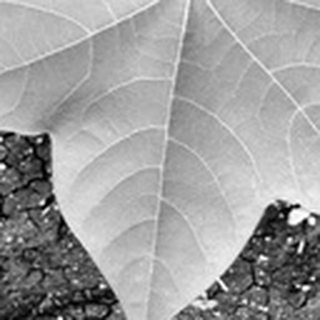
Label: healthy_cotton